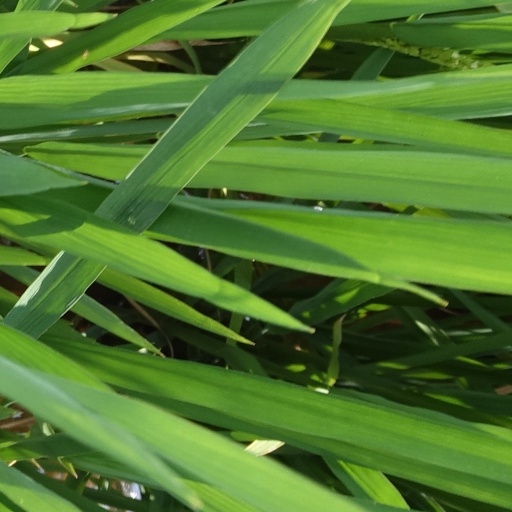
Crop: rice